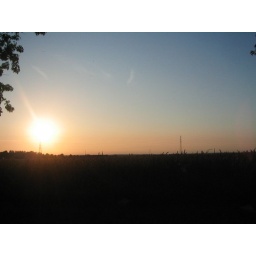
Sun higher in the sky over a Dour field